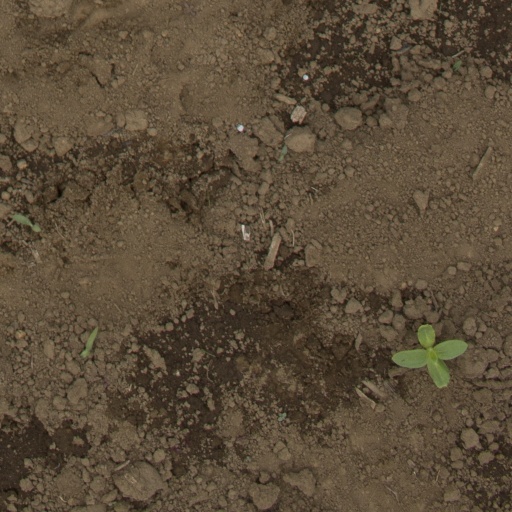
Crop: Jerusalem artichoke